Question: Please indicate a possible affordance area of baseball bat that can be used for holding
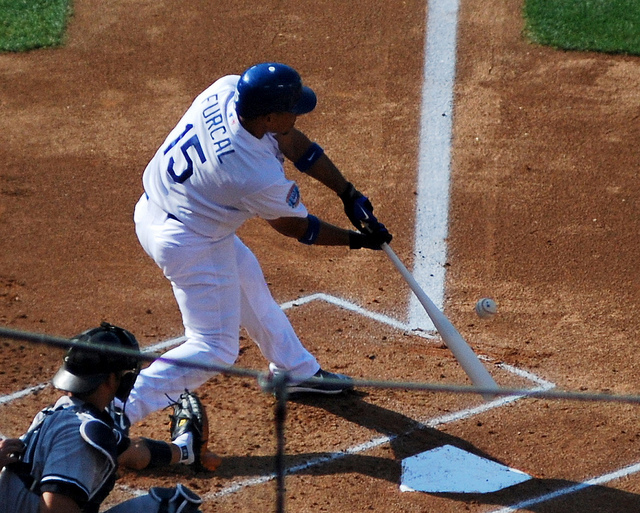
Answer: [346.105, 184.066, 422.523, 290.335]